La Gardette - Bassens - Carbon Blanc tram stop

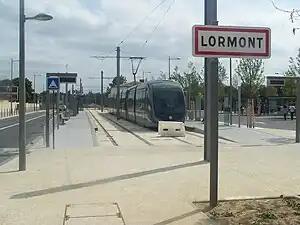

"La Gardette - Bassens - Carbon Blanc" tram stop is the terminus of the northern branch of line A of the Tramway de Bordeaux. It opened on 30 June 2008, when the line was extended from "Lormont-Lauriers ". The stop is located in the commune of Lormont and is operated by the TBC.